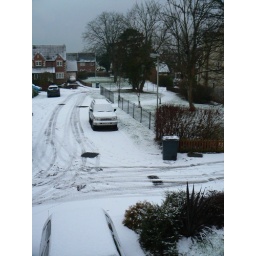
The road to my house covered in a thin blanket of snow